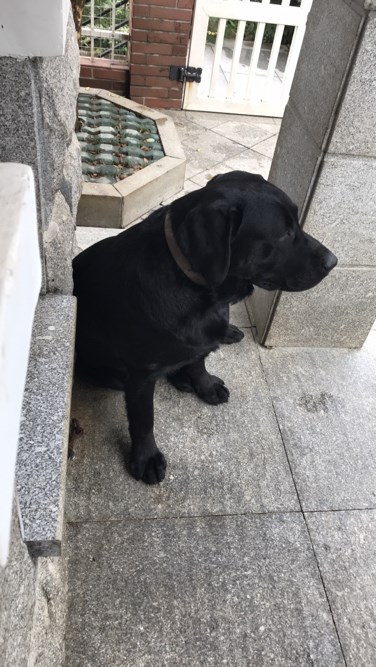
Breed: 3580-n000122-Labrador_retriever